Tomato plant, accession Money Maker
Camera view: bottom (45 deg); turntable rotation: 300 degrees
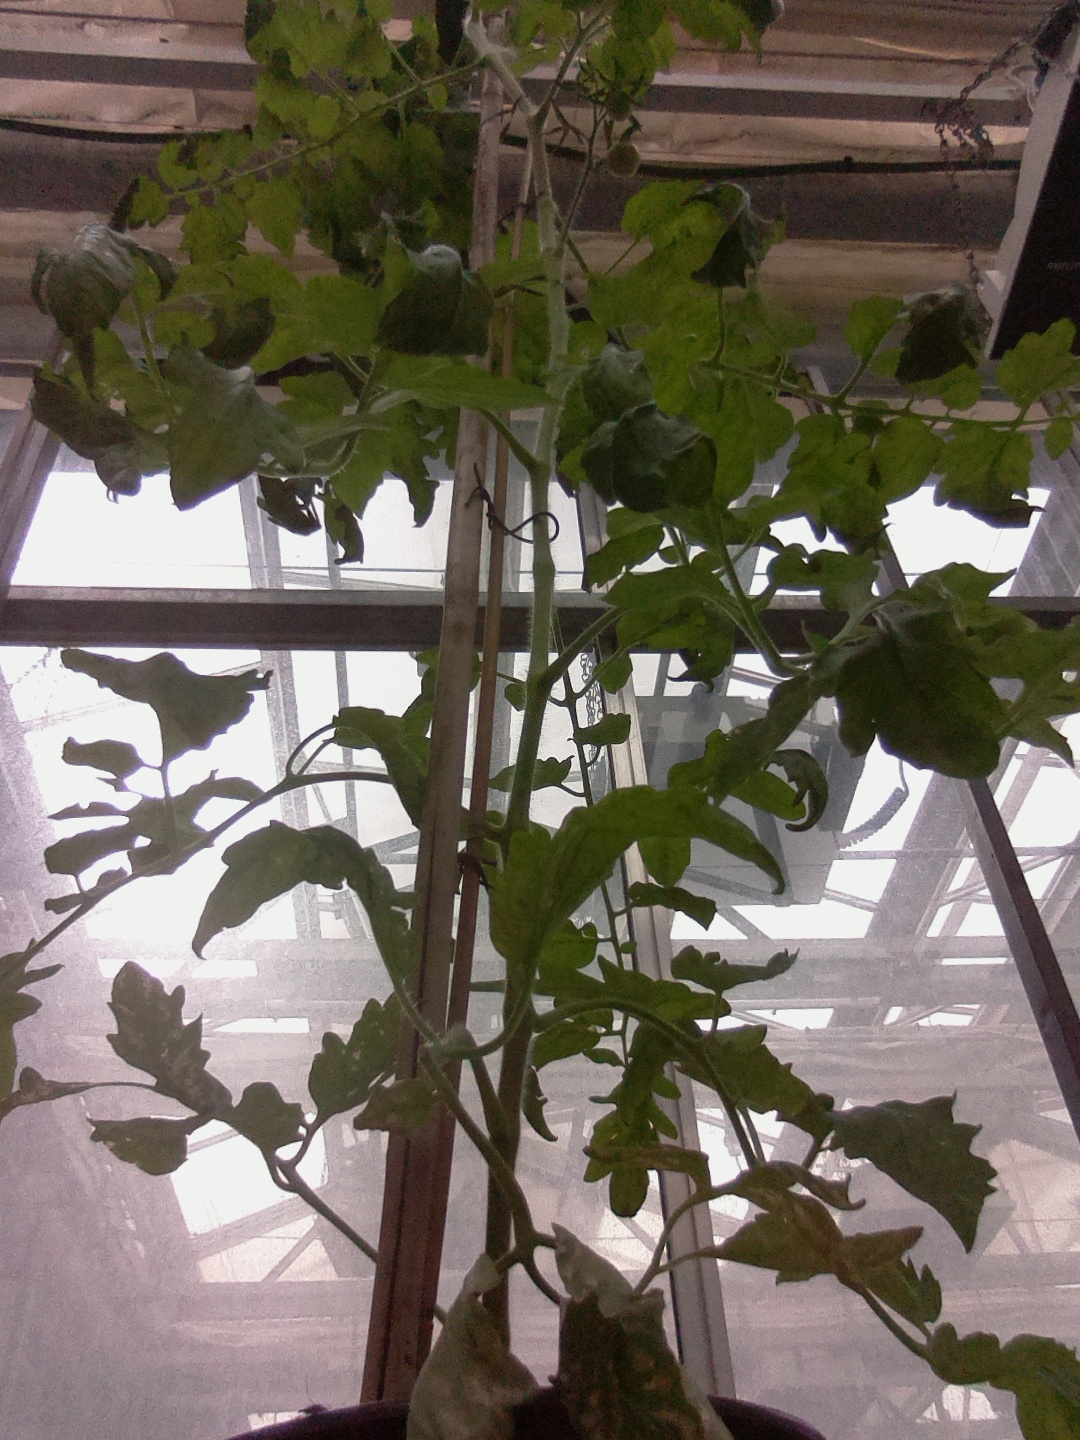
BBCH growth stage 72: 20%-30% of final fruit size